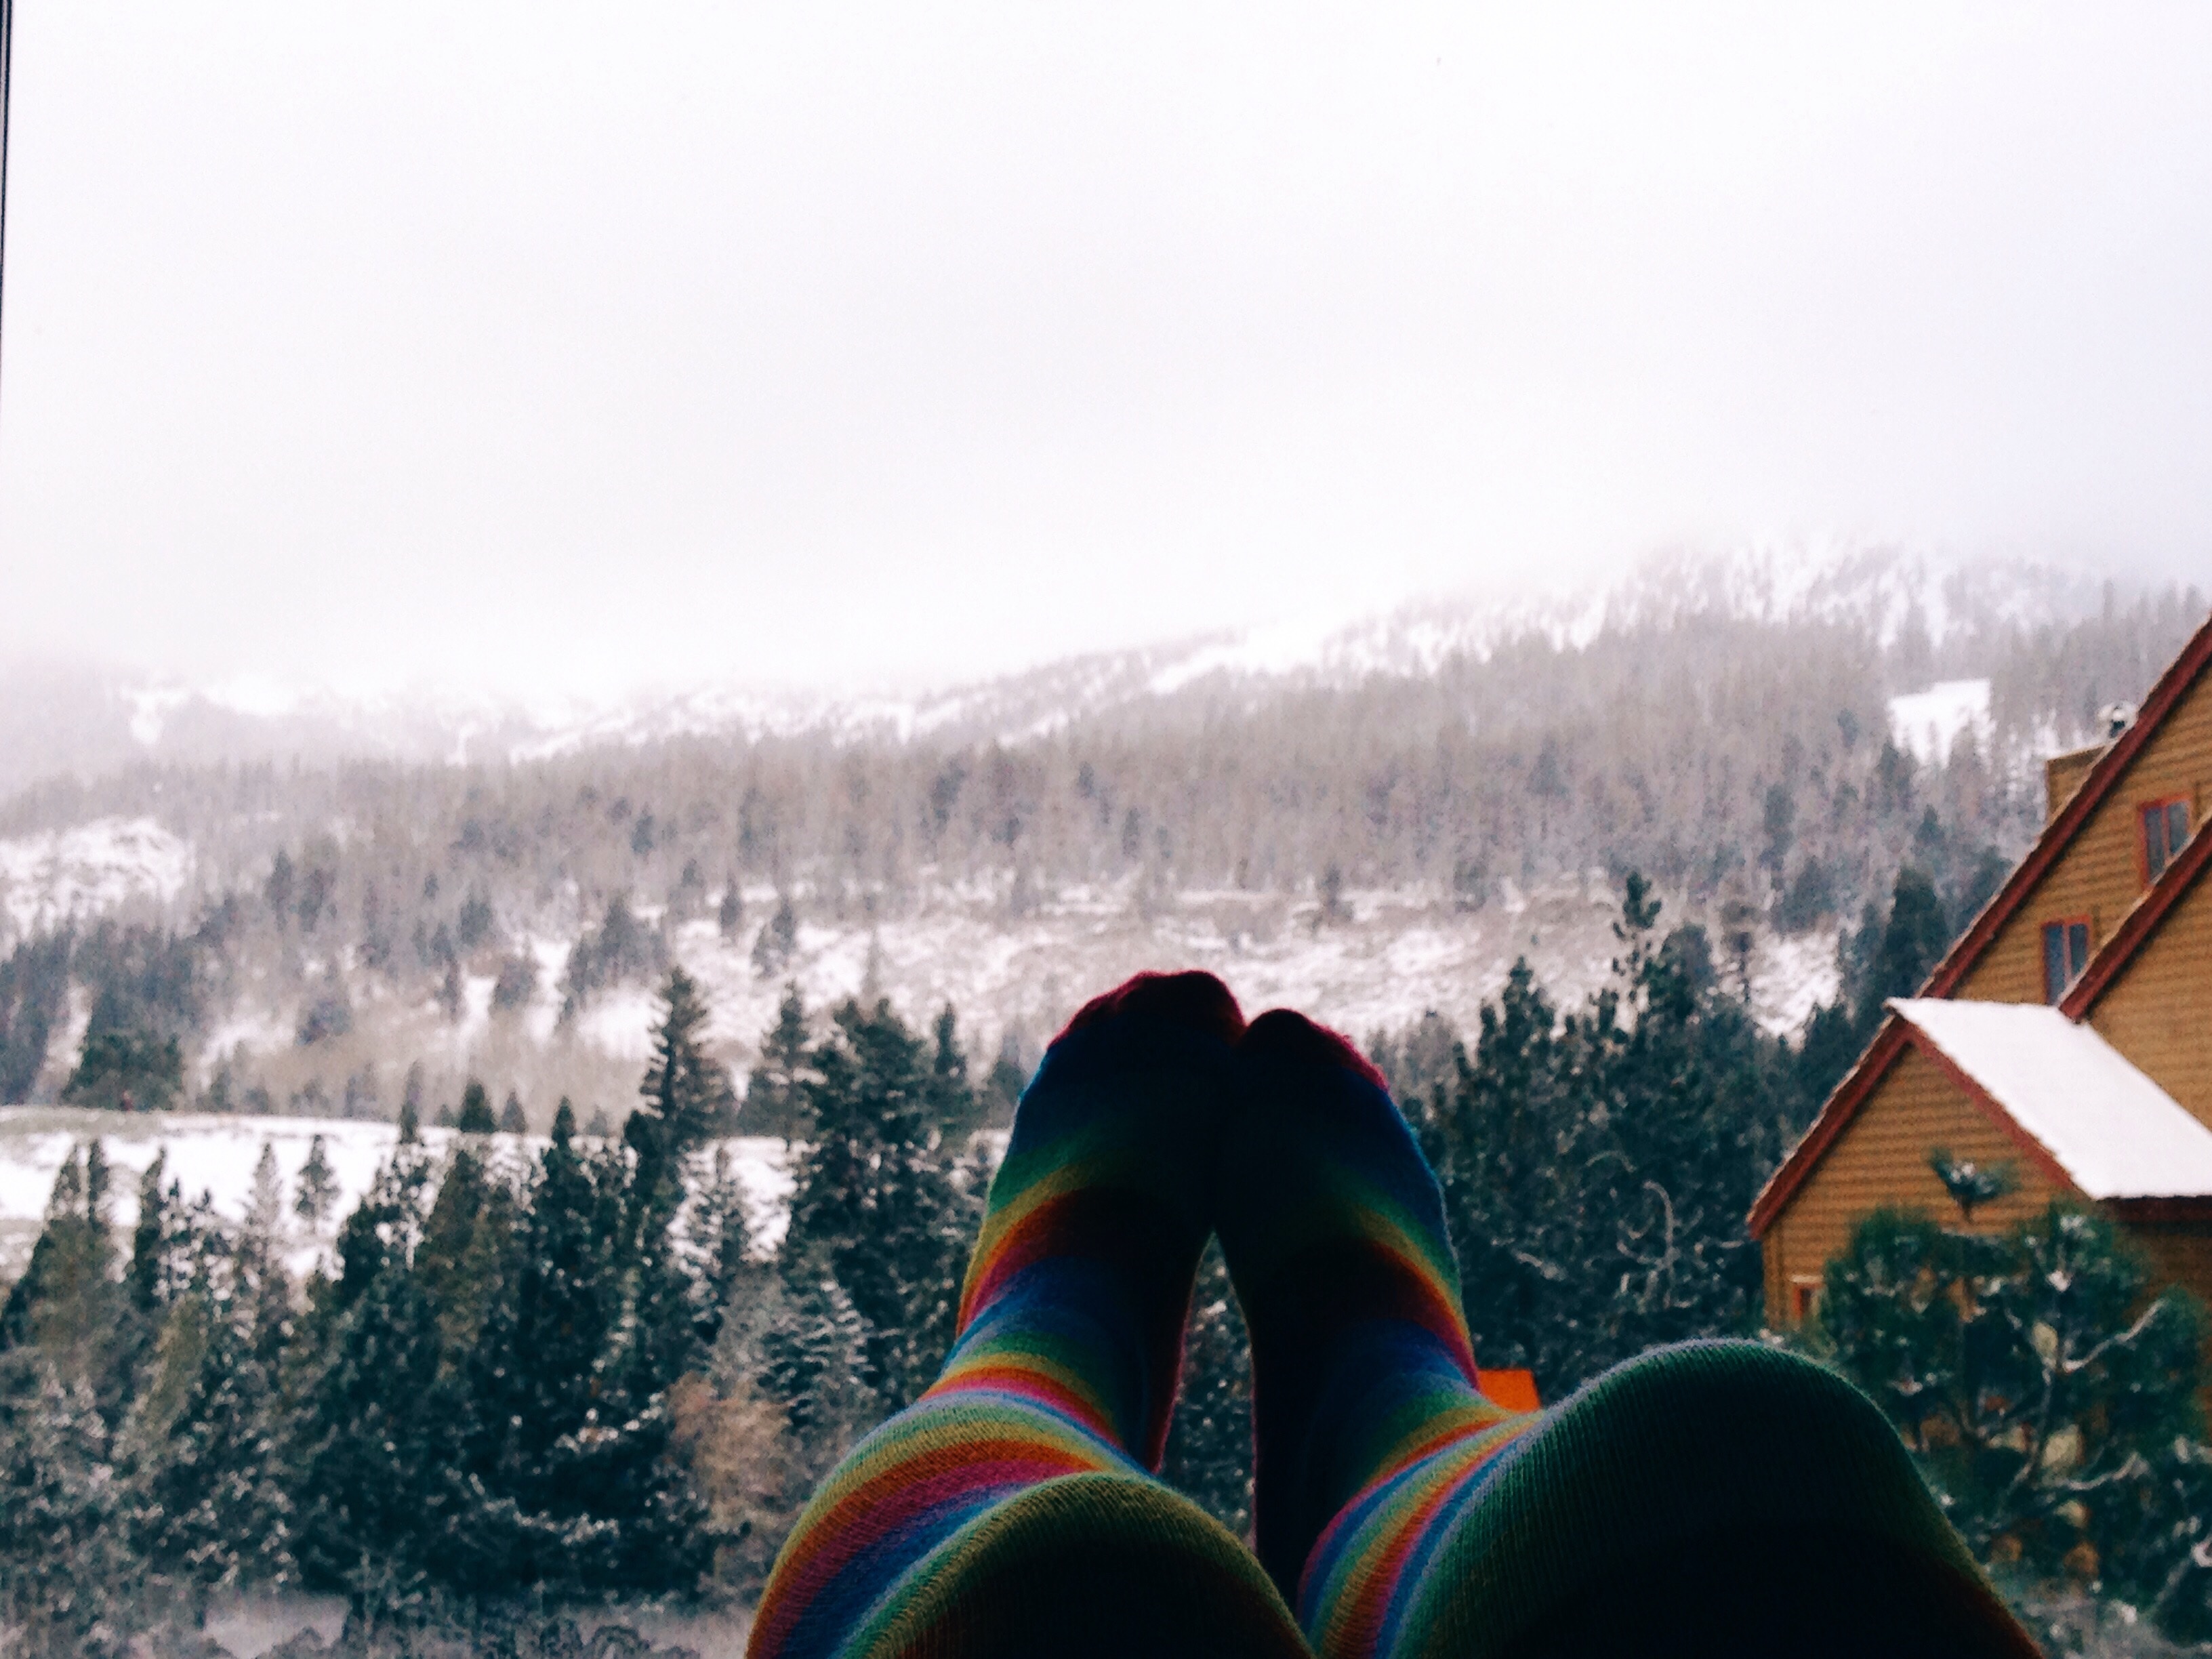
mountain, snow, winter, sunlight, morning, mountain range, weather, snowboard, season, ski, ski equipment, atmosphere of earth